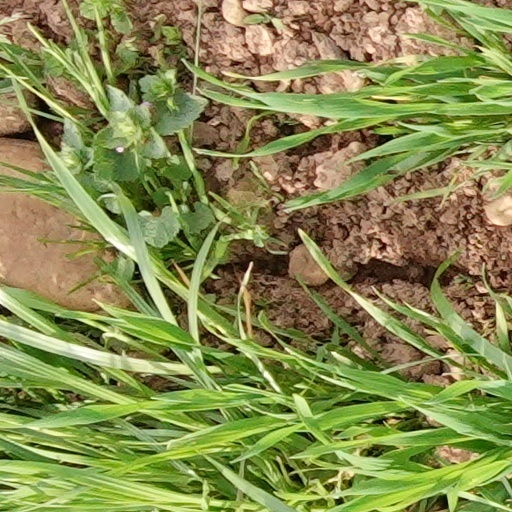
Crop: wheat